Nininger, Minnesota

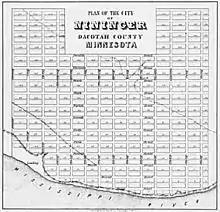
1856 plan for the City of Nininger

Nininger is a ghost town in section 18 of Nininger Township in Dakota County, Minnesota, United States.